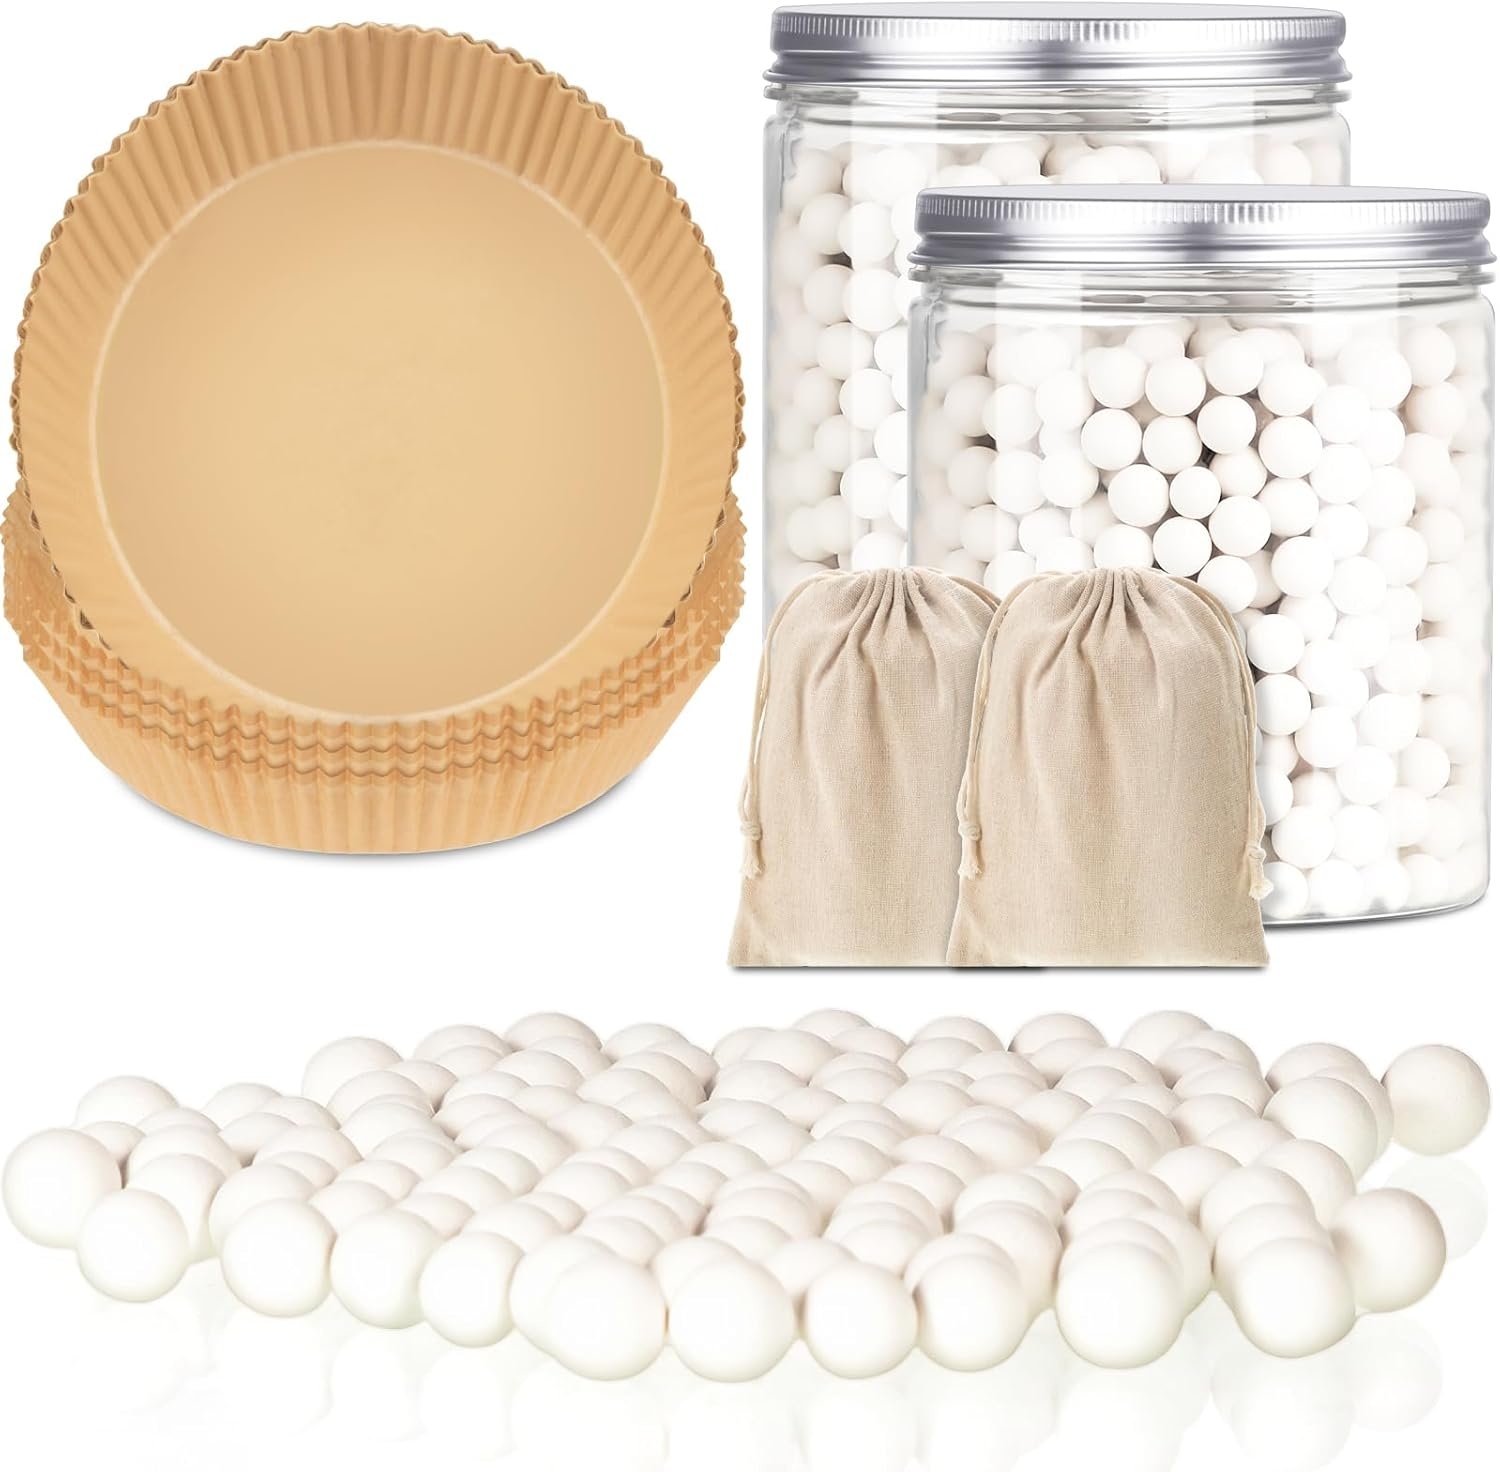
2 Pack White 2 lb Pie Weights for Baking Crust Ceramic Weights Blind Baking Beads with 50 Pcs Disposable Parchment Paper Pie Liner Fit 8,9,10 Inch Dish
Overview Material : Ceramic Brand : Patelai Color : White Shape : Round Special Feature : Disposable, Oven Safe About this item What You Will Get: the package comes with 2 piece of 900 g/ 2 lb pie weights for baking in white color, 50 pieces of air fryer disposable paper liners, equipped with 1 piece of storage bottle and sack, a nice combination set to satisfy your needs Quality and Reliable Material: these pie crust weights are made of natural ceramics, safe and reliable, allowing you to use repeatedly; The baking parchment is made of quality paper material, which is disposable for convenient use Practical for Your Daily Use: the ceramic pie weight can help to evenly distribute and slowly transmit heat, to achieve a more even baking, and the parchment paper for baking is a good way to prevent food residues from splashing everywhere, keeping your pie liner clean, no need to clean the pie liner after each use, saving your time and energy Wide Range of Applications: these ceramic pie weights are suitable for baking banana cream, lemon meringue, chocolate cream pie, strawberry rhubarb pie and more, while the parchment paper for pie liner can also be applied to baking various delicious food Versatile Performances: the baking paper can be applied for pie liner, oven, microwave and steamer, widely applicable for home baking, outdoor barbecue, camping and so on
Brand: Patelai
Category: Home & Garden > Kitchen & Dining > Cookware & Bakeware > Bakeware Accessories > Baking Weights > Blind Baking Beans